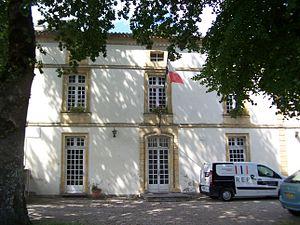
Mairie de Le Tourne (Gironde, France)
Le Tourne est une commune du Sud-Ouest de la France, située dans le département de la Gironde, en région Nouvelle-Aquitaine.